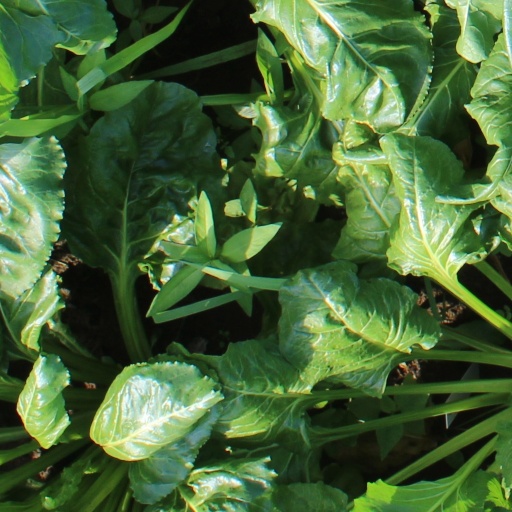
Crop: sugar beet